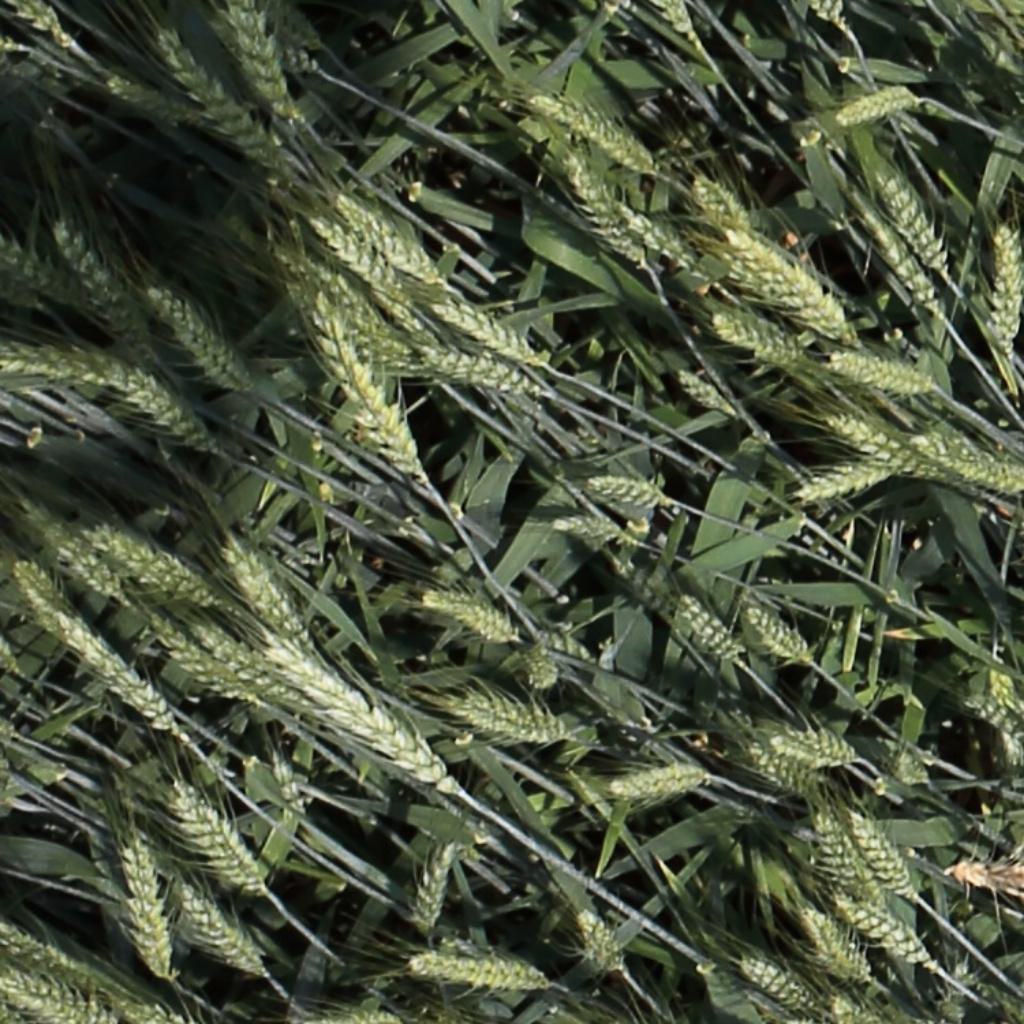
Country: Switzerland
Location: Usask
Wheat development stage: Filling